Ahmad Shah Bahadur

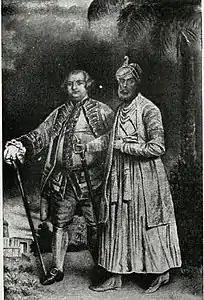
Stringer Lawrence and Nawab Wallajah in Madras

Previous Mughal Emperor, Muhammad Shah had bestowed upon Nizam-ul-Mulk, Asaf Jah I's son, Mir Ahmad Ali Khan Siddiqi Bayafandi, the title Nasir Jung, Later, Mughal Emperor Ahmad Shah Bahadur appointed him the Subedar of Deccan and bestowed him with the title "Nasir-ud-Daula". However, Nasir Jung was killed by the renegade Himmat Khan in 1750.